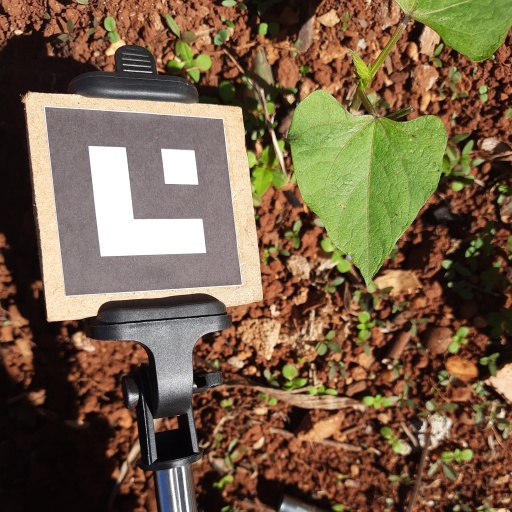
Observations: flat surface, no eating holes, under sunlight